Tony Randall

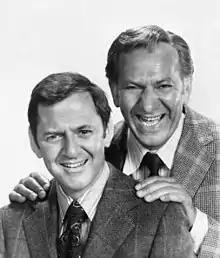
Randall with Jack Klugman in a publicity photo of "The Odd Couple", 1972

Randall returned to television in 1970 as Felix Unger in "The Odd Couple", opposite Jack Klugman, a role that lasted five years. The names of Felix's children in "The Odd Couple" were Edna and Leonard, named for Randall's sister and Randall himself.